Gropius House

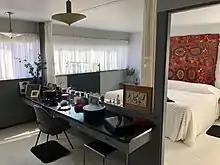
Master Bedroom

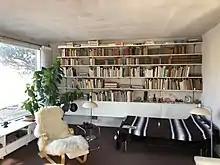
Living Room

Set amid fields, forests, and farmhouses, the Gropius House mixes traditional materials of New England architecture (wood, brick, and fieldstone) with industrial materials such as glass block, acoustic plaster, welded steel, and chrome banisters. The structure consists of a traditional New England post and beam wooden frame sheathed with white-painted tongue-and-groove vertical siding. Traditional clapboards are used in the interior foyer, but are applied vertically to create the illusion of height. The clapboards also performed a practical function as a gallery. Because the works displayed in the Gropius House changed frequently, the wood served as an easy surface to nail into, patch, repaint, and start over again. The home contains a combined living and dining room, a kitchen, office, sewing room, three bedrooms, and four bathrooms. All bathrooms were positioned in the less-prominent northwest corner of the house and used the same plumbing stack for maximum efficiency. One of the most notable differences between the Gropius House and adjacent homes is its flat roof. While in much of Europe and even in certain parts of the United States flat roofs were becoming quite common, in Lincoln and surrounding areas pitched roofs with gables were the norm. Gropius fashioned his flat roof with a slight tilt to the center where water could drain off to a dry well on the property.